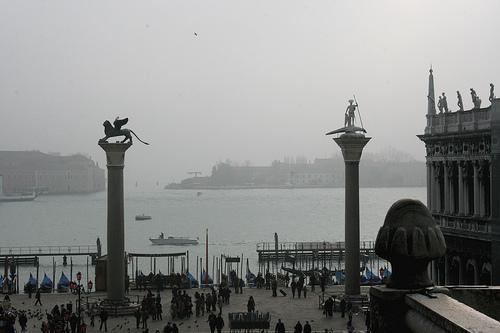
Weather: foggy or hazy